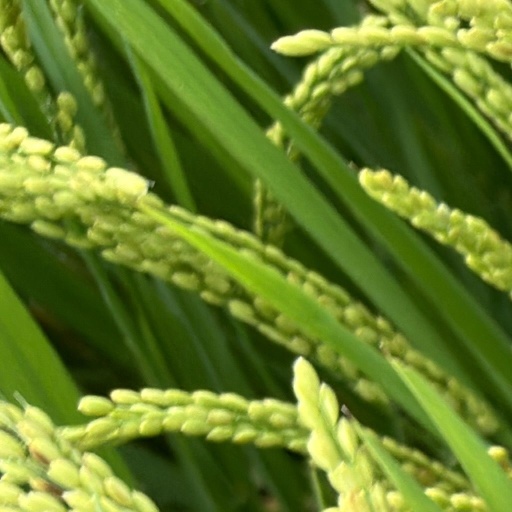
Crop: rice